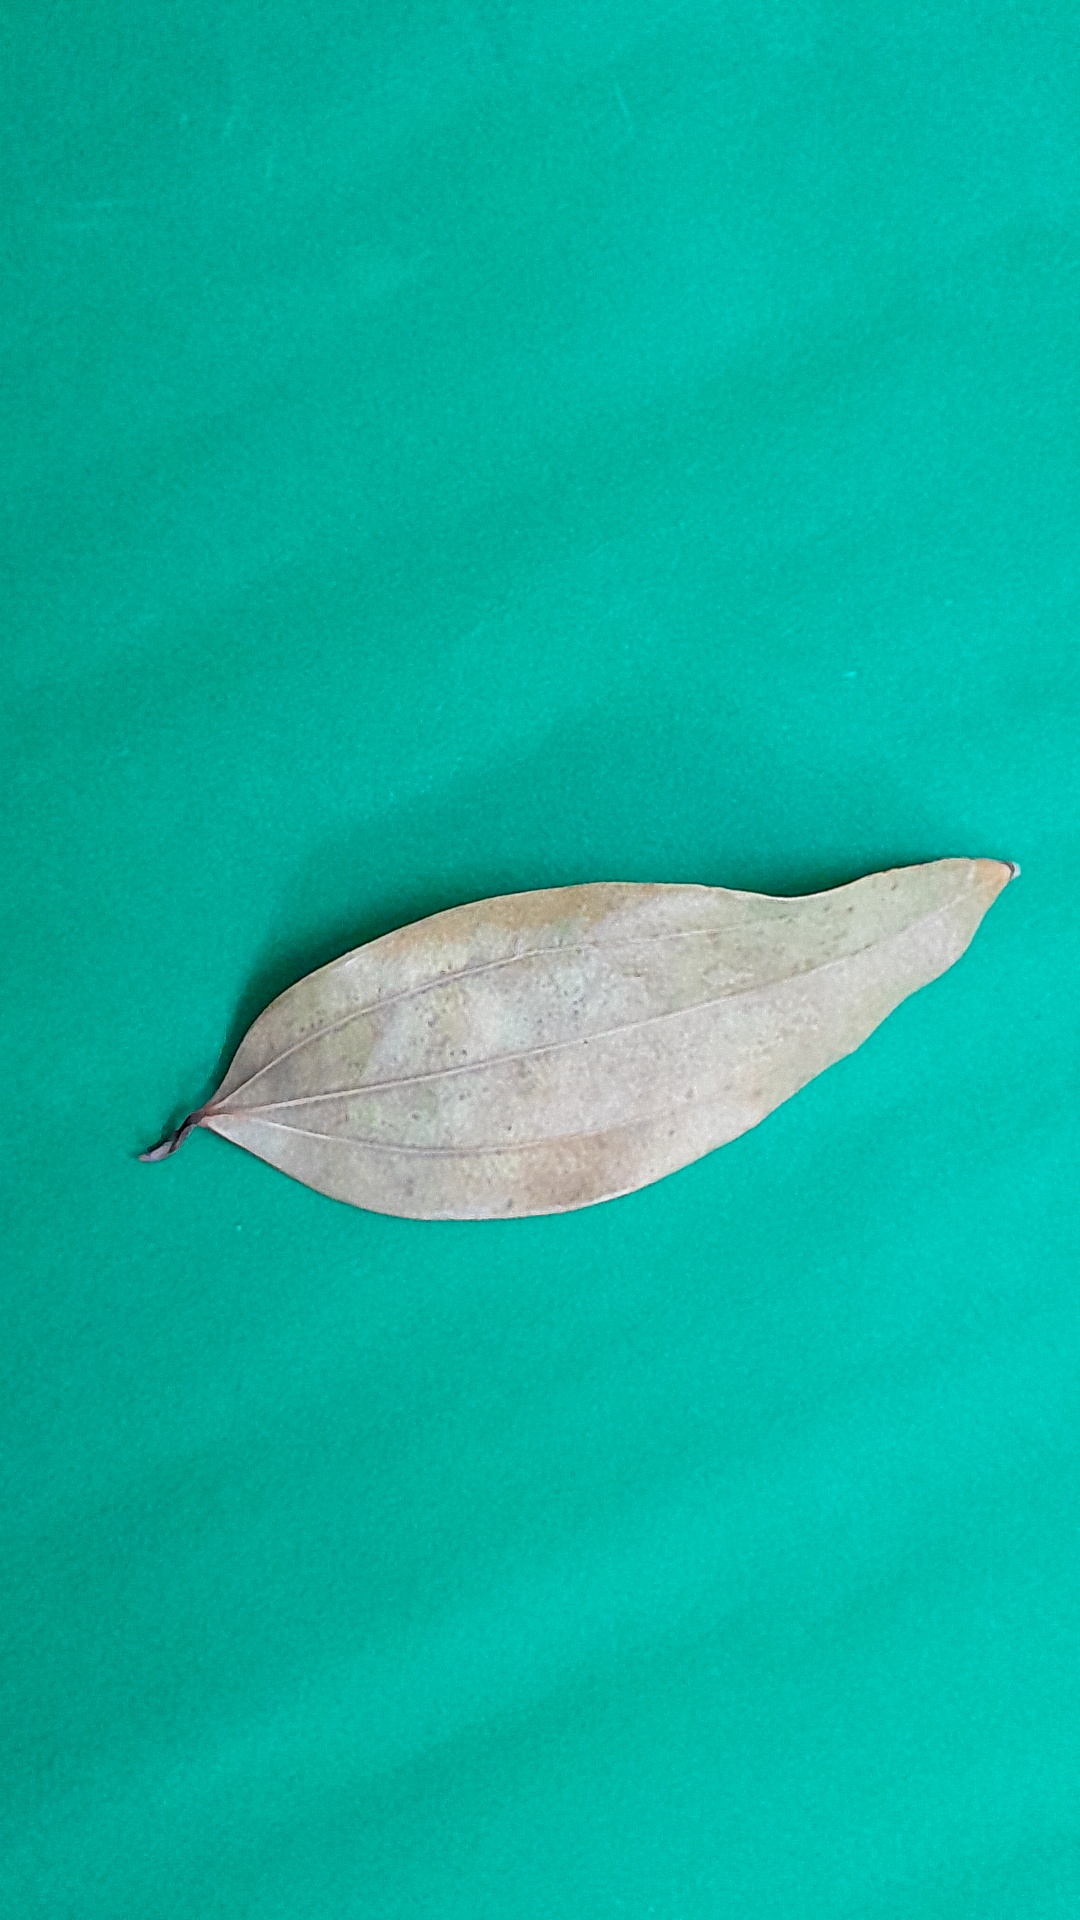
Label: Dry Leaf